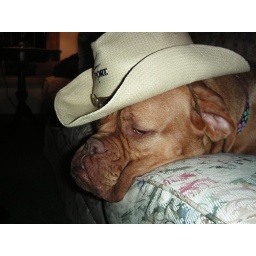
My sister's dog in a cowboy hat I brought back from Houston.